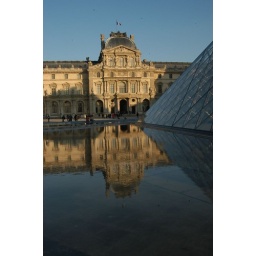
I like the contrast of the old building and IM Pei's glass pyramid, as well as the symmetry of the reflection in the pool.